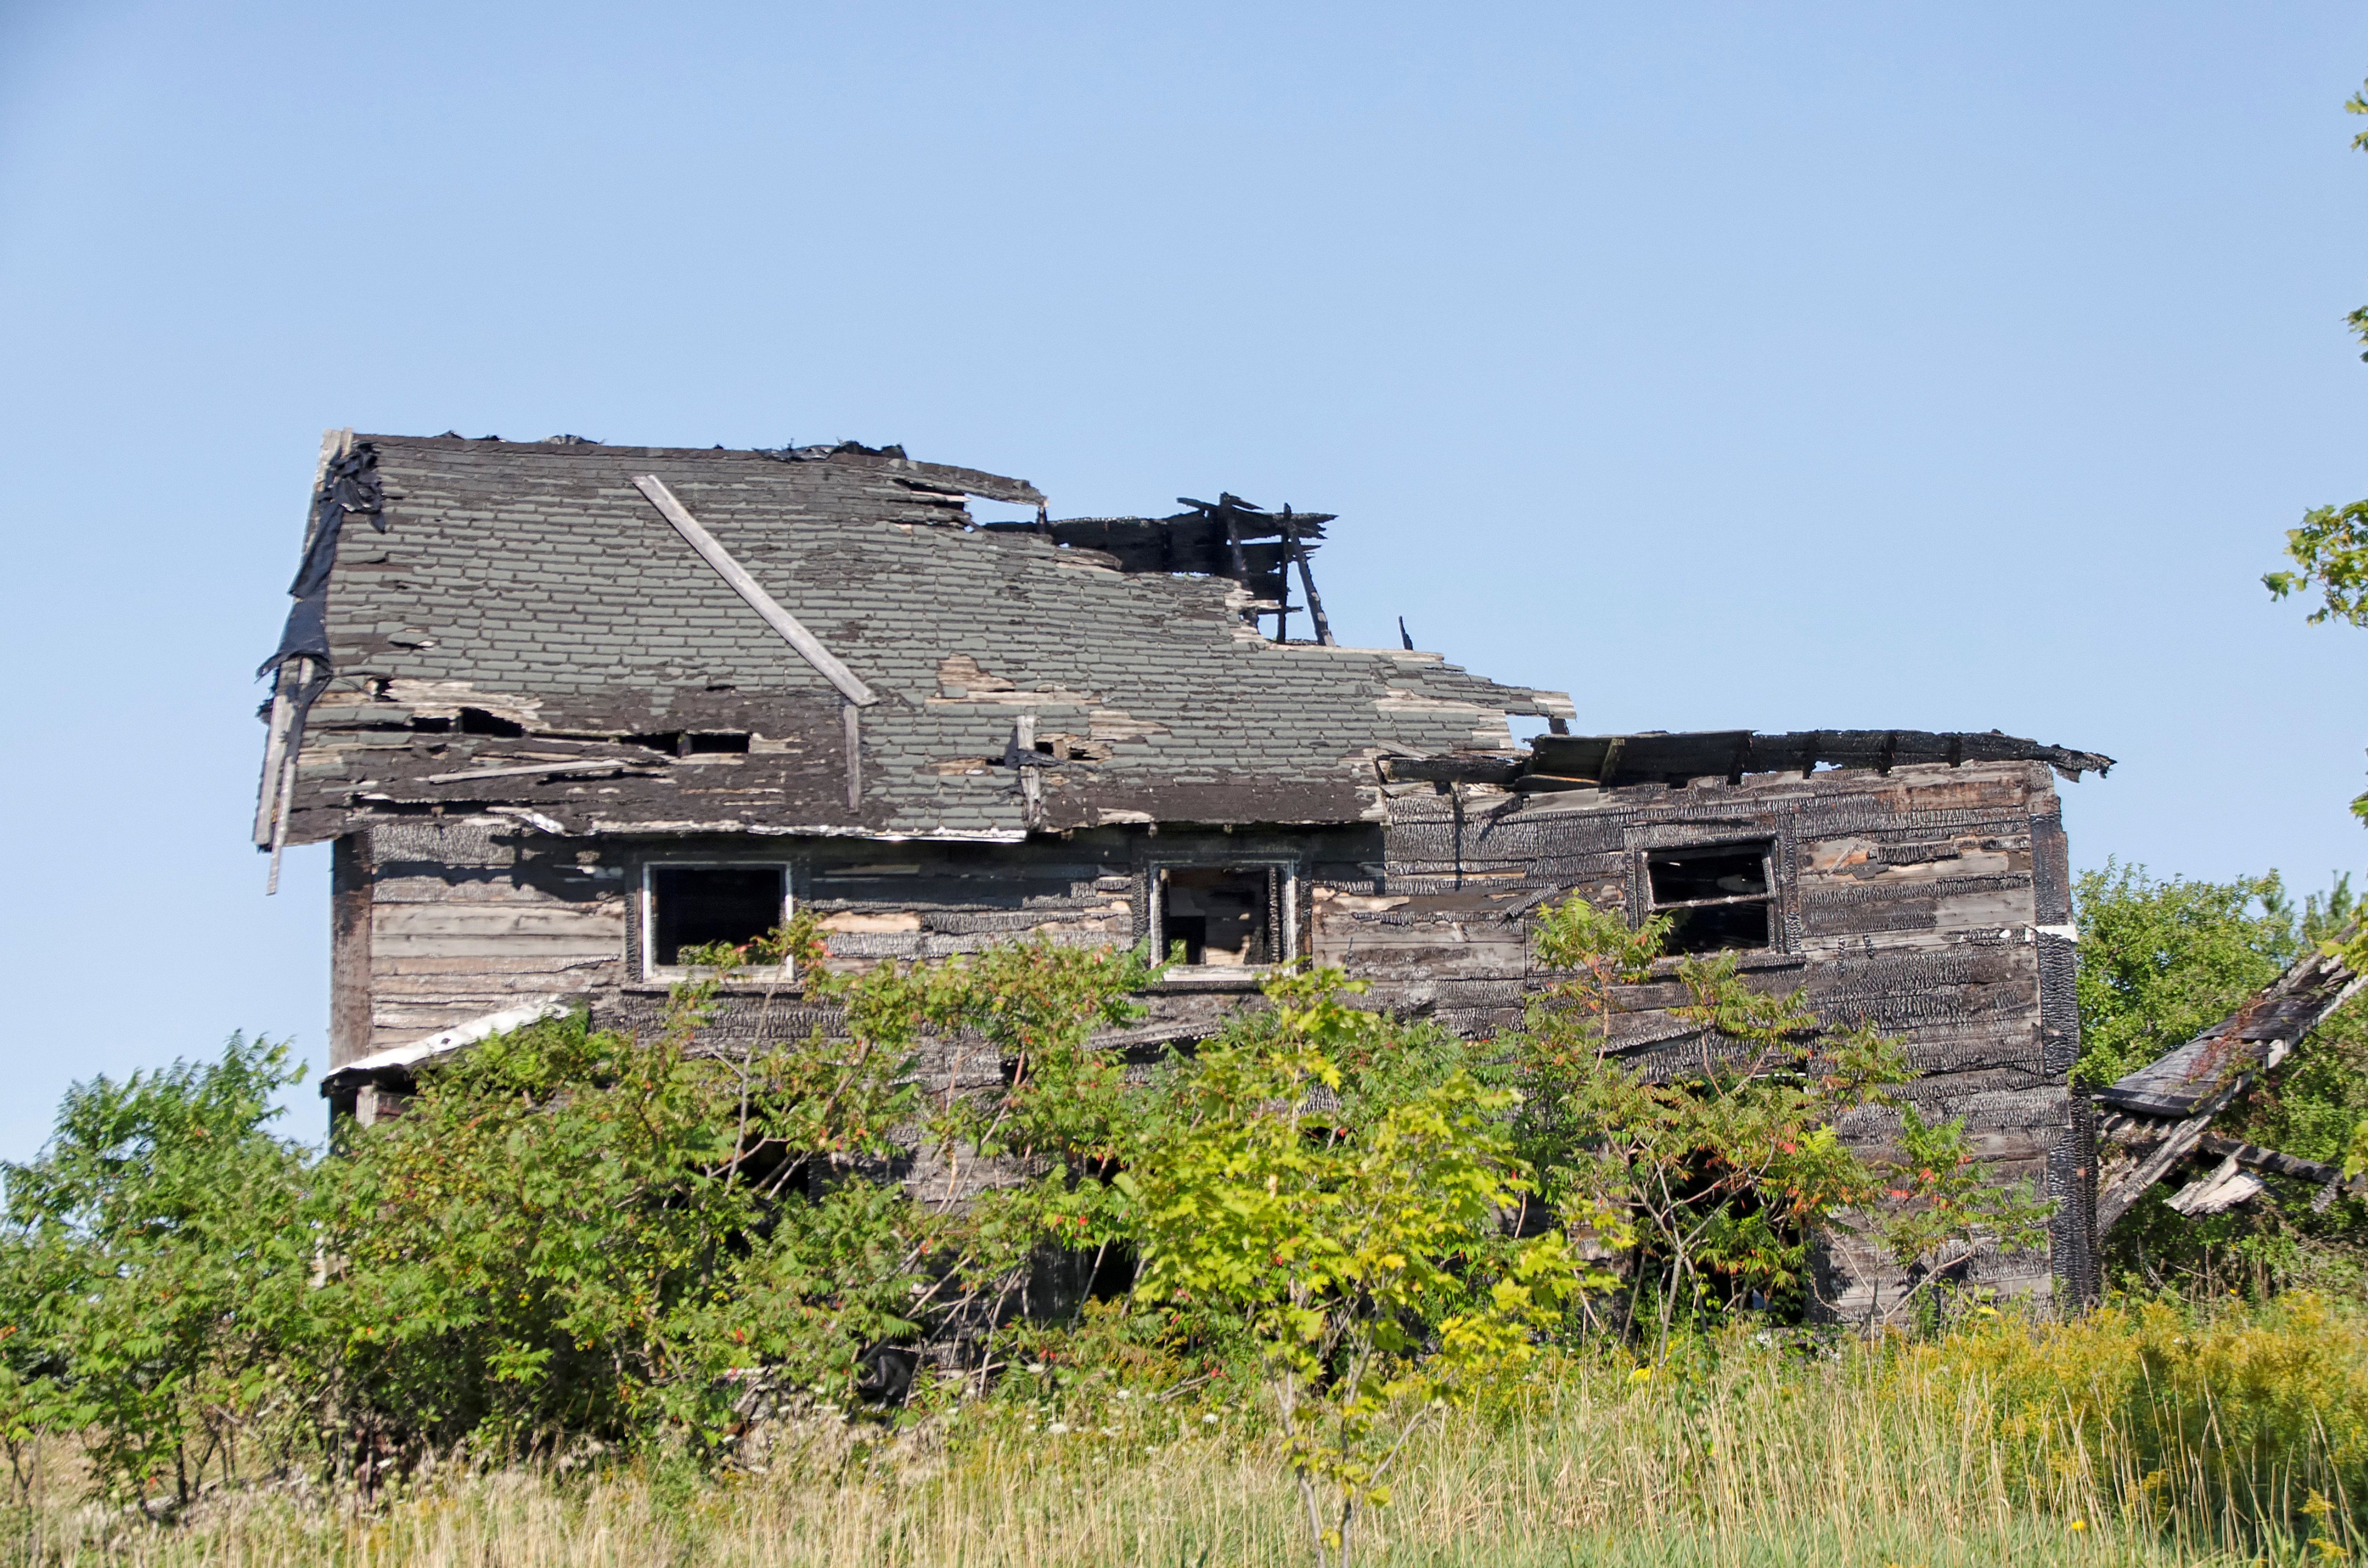
nature, house, building, village, fortification, canada, ruins, quebec, sherbrooke, rural area, archaeological site, ancient history